Liv Kristine

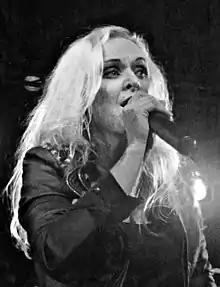
Kristine in 2014

Liv Kristine Espenæs (born 14 February 1976) is a Norwegian singer who has performed and composed songs mostly for various subgenres of heavy metal music. She started her career in the music industry as a vocalist for the gothic metal band Theatre of Tragedy, and is the former lead vocalist for the symphonic metal band Leaves' Eyes. She is known for her work in close association with her then-husband and leader of the German band Atrocity, Alexander Krull. Currently she is a singer of a German band Midnattsol alongside her younger sister Carmen Elise Espenæs. She also released a number of solo albums in various genres.